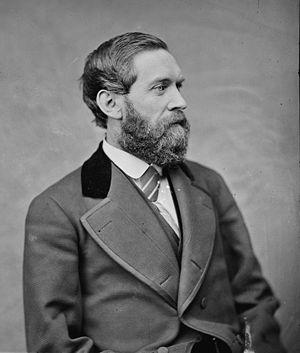
Giles Alexander Smith, né le 29 septembre 1829 dans le comté de Jefferson et décédé le 5 novembre 1897, fut un major général de l'Union.